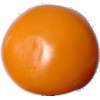
Label: Tomato Yellow 1